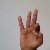
The image shows a hand gesture representing the letter 'F' in Indian Sign Language.